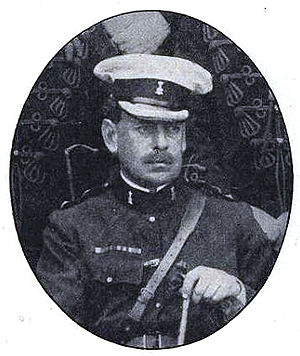
Philip Chetwode / Krigsindsats
Philip Chetwode ca. 1930-erne
Feltmarskal Philip Walhouse Chetwode, 1st Baron Chetwode, 7th Baronet of Oakley, GCB, OM, GCSI, KCMG, DSO var en britisk hærofficer. Han var i indsats under Boerkrigen, hvor han var tilstede under Belejringen af Ladysmith i december 1899. Han var igen i indsats under 1. Verdenskrig på Vestfronten, hvor han deltog i Første slag ved Ypres. Herefter deltog han i Sinai og Palæstina-felttoget, hvor han anførte sit korps under det Første slag om Gaza i marts 1917, under slaget ved Beersheba i oktober 1917 og slaget om Jerusalem i november 1917.